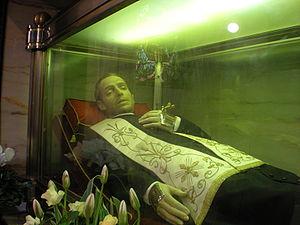
Jacques Cusmano est un prêtre catholique italien fondateur des servantes des pauvres et des missionnaires serviteurs des pauvres et reconnu bienheureux par l'Église catholique.